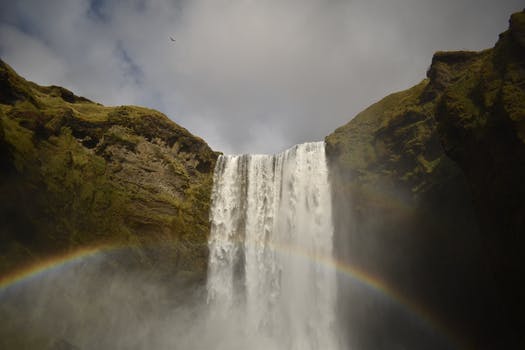
Label: No Watermark